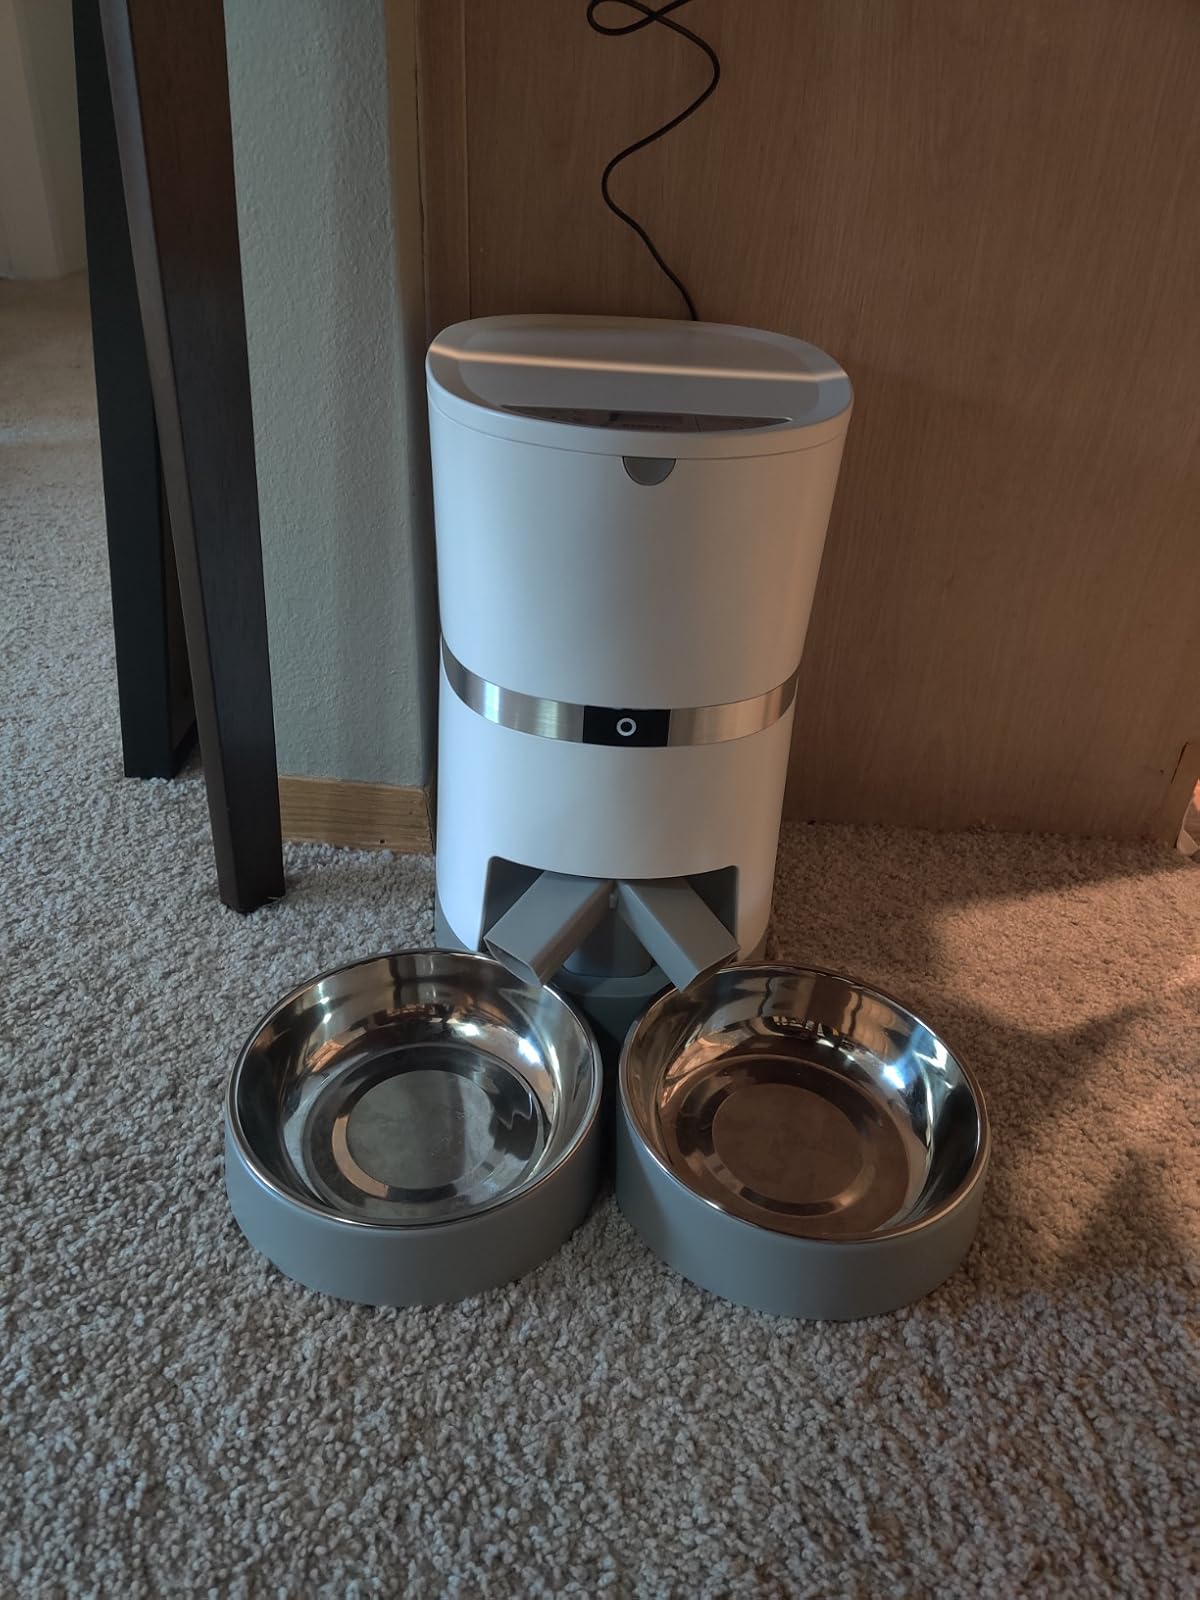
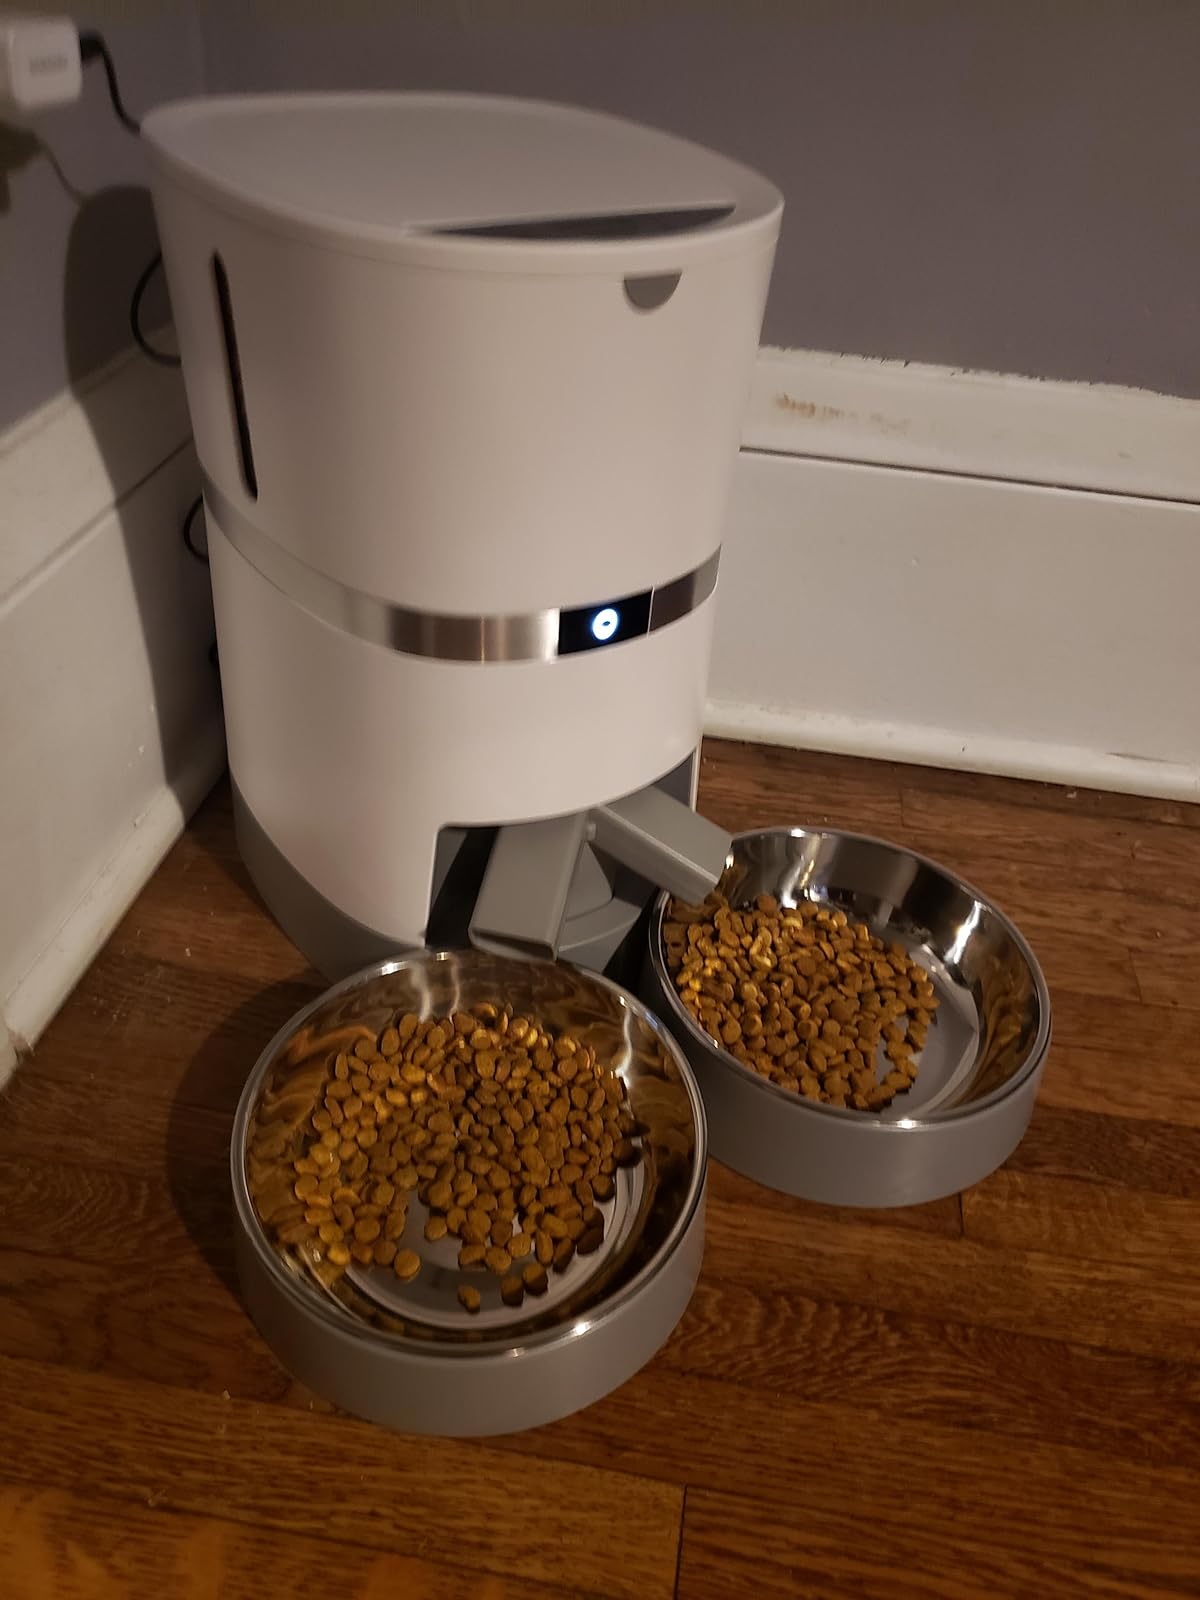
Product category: items_feeder
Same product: yes